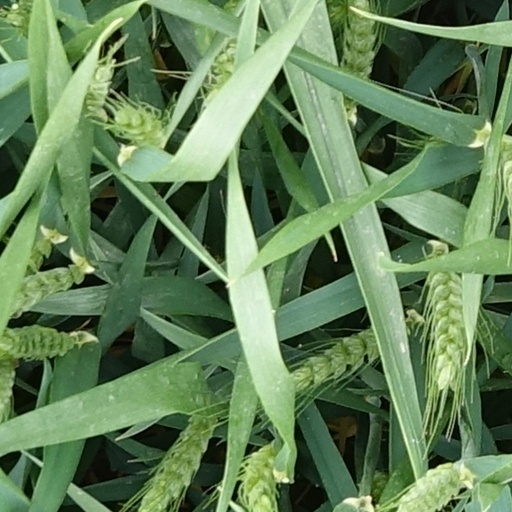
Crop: wheat